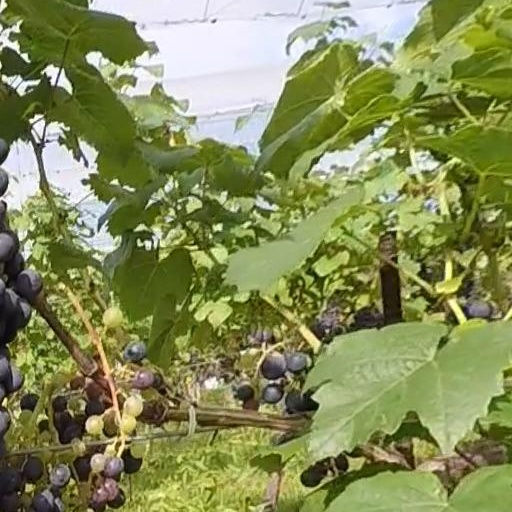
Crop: grape